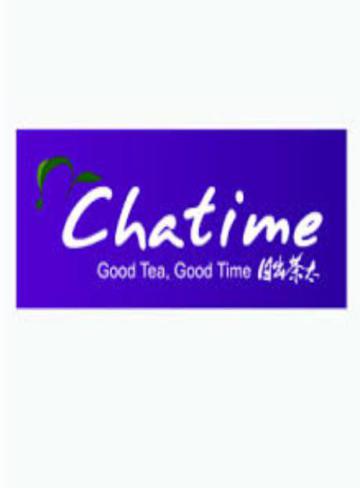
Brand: chatime
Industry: Food